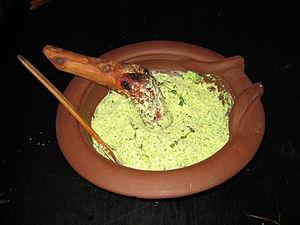
Le moretum est une préparation à base de fromage frais, consommée par les Romains dans l'Antiquité. Les ingrédients nécessaires à la préparation du moretum étaient le fromage frais, des herbes aromatiques, du sel, de l'huile et du vinaigre, auxquels pouvaient être ajoutées des noix. L'ensemble était pilé dans un mortier, d'où son nom. Le moretum était généralement consommé avec du pain.